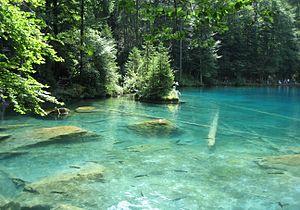
L’histoire de l'agriculture est l'histoire de la domestication des plantes, des animaux et du développement, par les êtres humains, des techniques nécessaires pour les cultiver ou les élever, puis de la modification des écosystèmes cultivés, transformés en agroécosystèmes. L'agriculture est apparue indépendamment dans différentes parties du monde lors de la Révolution néolithique, il y a parfois plus de dix mille ans. On peut supposer que cela a débuté par une agriculture de subsistance. Puis, peu à peu, s'est créée une agriculture de production et de négoce.
L’aquaculture est le terme générique qui désigne toutes les activités de production animale ou végétale en milieu aquatique. L'aquaculture se pratique dans des rivières ou dans des étangs, en bord de mer. On parle dans ce cas de « cultures marines » ou mariculture.
L’aquaculture biologique est la forme de production aquacole qui répond à un cahier des charges imposant certains critères de production dite « biologique ».